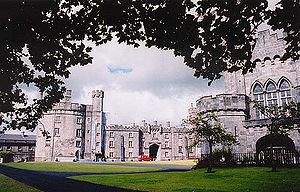
Les guerres confédérées irlandaises, appelées parfois guerre de Onze Ans, furent menées en Irlande entre 1641 et 1653. Ces guerres furent le volet irlandais des guerres des Trois Royaumes, une série de guerres civiles qui se déroulèrent dans les royaumes d'Irlande, d'Angleterre et d'Écosse — tous trois dirigés par Charles Iᵉʳ d'Angleterre —, qui inclurent la guerre civile anglaise et la Guerre civile écossaise. La guerre civile en Irlande opposa essentiellement les Irlandais de confession catholique aux colons britanniques protestants et à leurs partisans d'Angleterre et d'Écosse.
La Confédération irlandaise fait référence à une période d'autonomie de l'Irlande, située entre la rébellion de 1641 et la reconquête de Cromwell en 1649. Les deux tiers de l'Irlande étaient alors aux mains de la Confédération irlandaise catholique, connue aussi sous le nom de Confédération de Kilkenny, car son siège se trouvait dans cette ville, à Black Abbey. Les enclaves protestantes restantes se trouvaient en Ulster, au Munster et dans le Leinster, et étaient tenues, pendant les Guerres des Trois Royaumes, par des troupes fidèles aux Royalistes, aux Parlementaires ou aux Covenanters écossais. Lors du conflit appelé Guerres confédérées irlandaises, les Confédérés ne purent vaincre les troupes britanniques en Irlande entre 1642 et 1649, et ils finirent par se joindre aux royalistes contre le Parlement croupion.